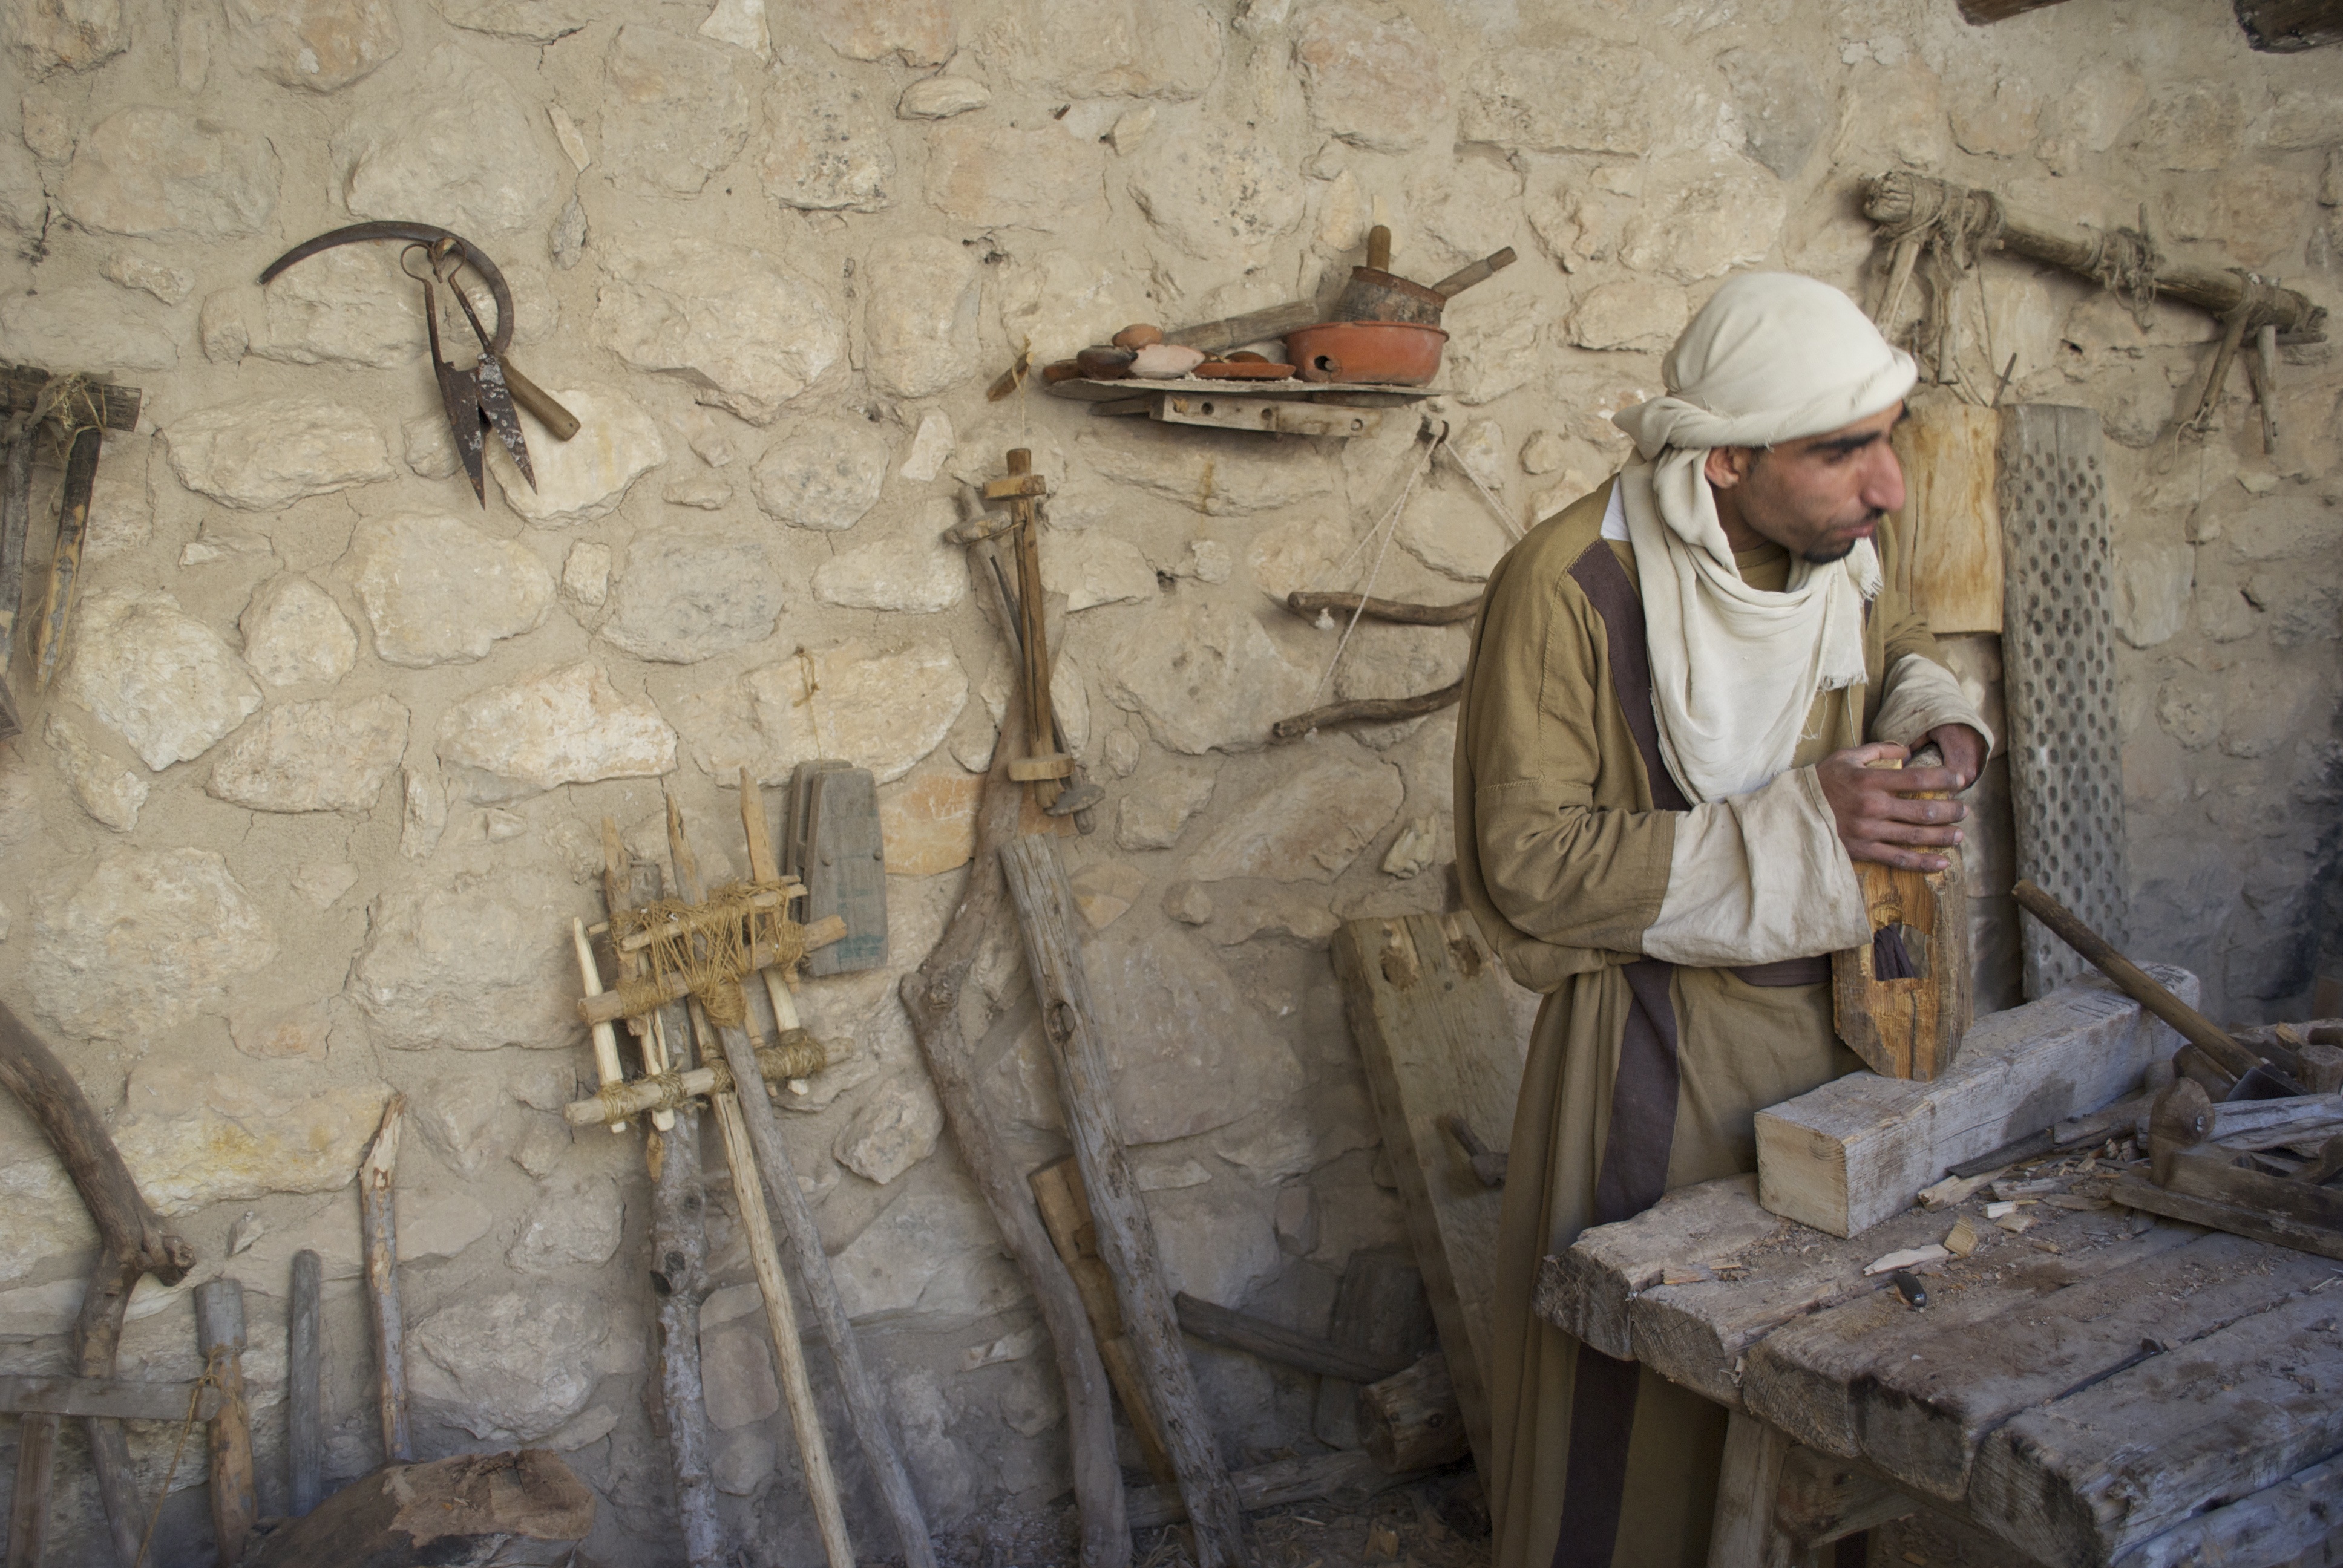
old, formation, ancient, historic, carpenter, temple, historical, israel, ancient history